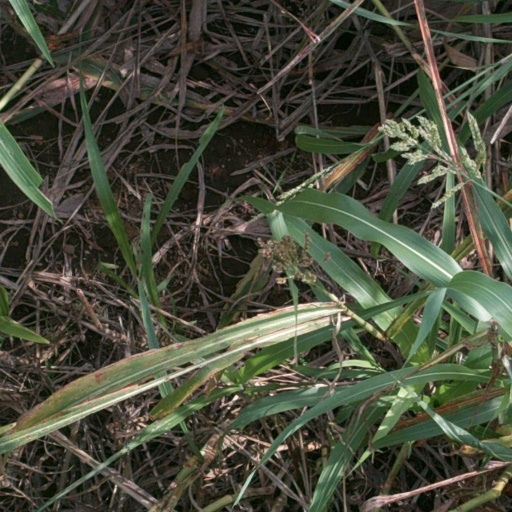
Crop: sorghum